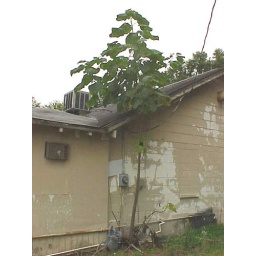
A &amp;quot;weed&amp;quot; tree growing against an empty building on 96 Highway. Think building was once a bar, but empty some time.